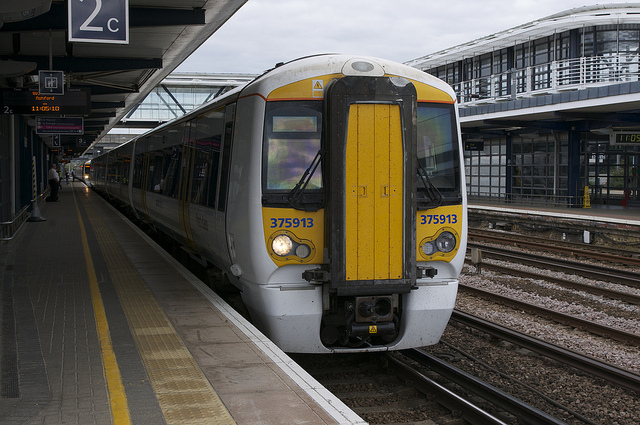
A commuter train on tracks is at a train station with only one of its two lights on

a yellow and white passenger train stopped on the tracks

A commuter train pulling into a train station.

A train is pulled up to the train station.

Yellow and white train pulling into a train station.